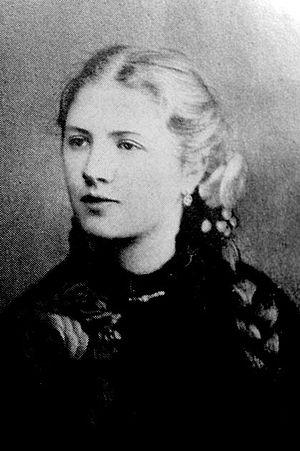
Lydia Alexeïevna Avilova, née Strakhova est une écrivaine et mémorialiste russe, mieux connue pour son livre A.P. Chekhov in My Life, publié à titre posthume en 1947.